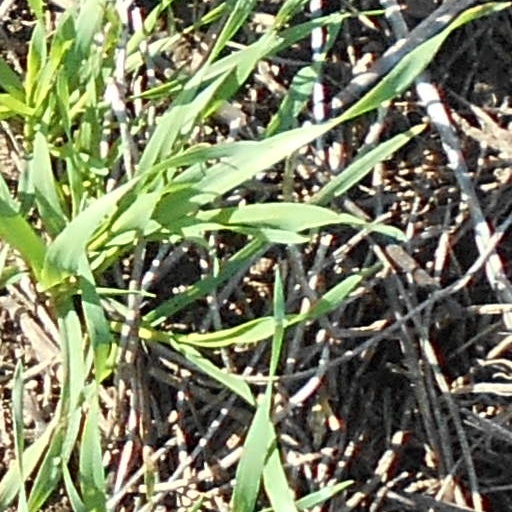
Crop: wheat